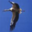
Label: bird